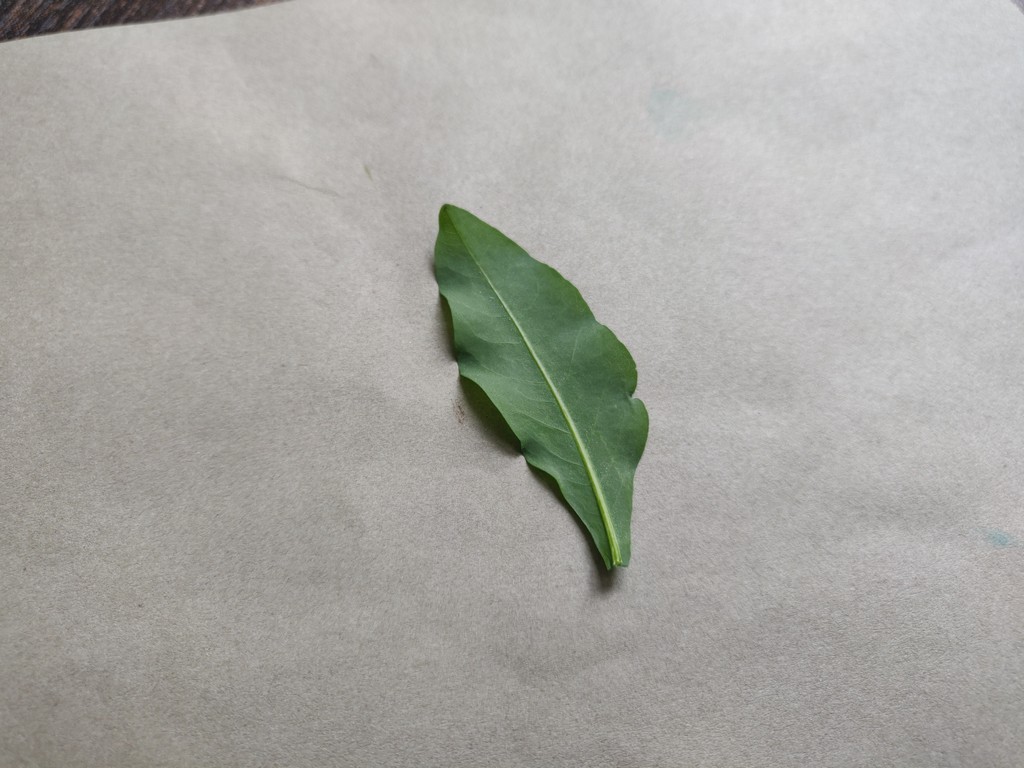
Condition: Healthy
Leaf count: single
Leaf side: back